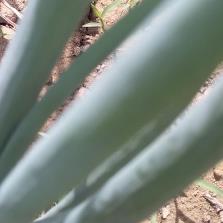
Crop: Onion
Condition: healthy-leaf